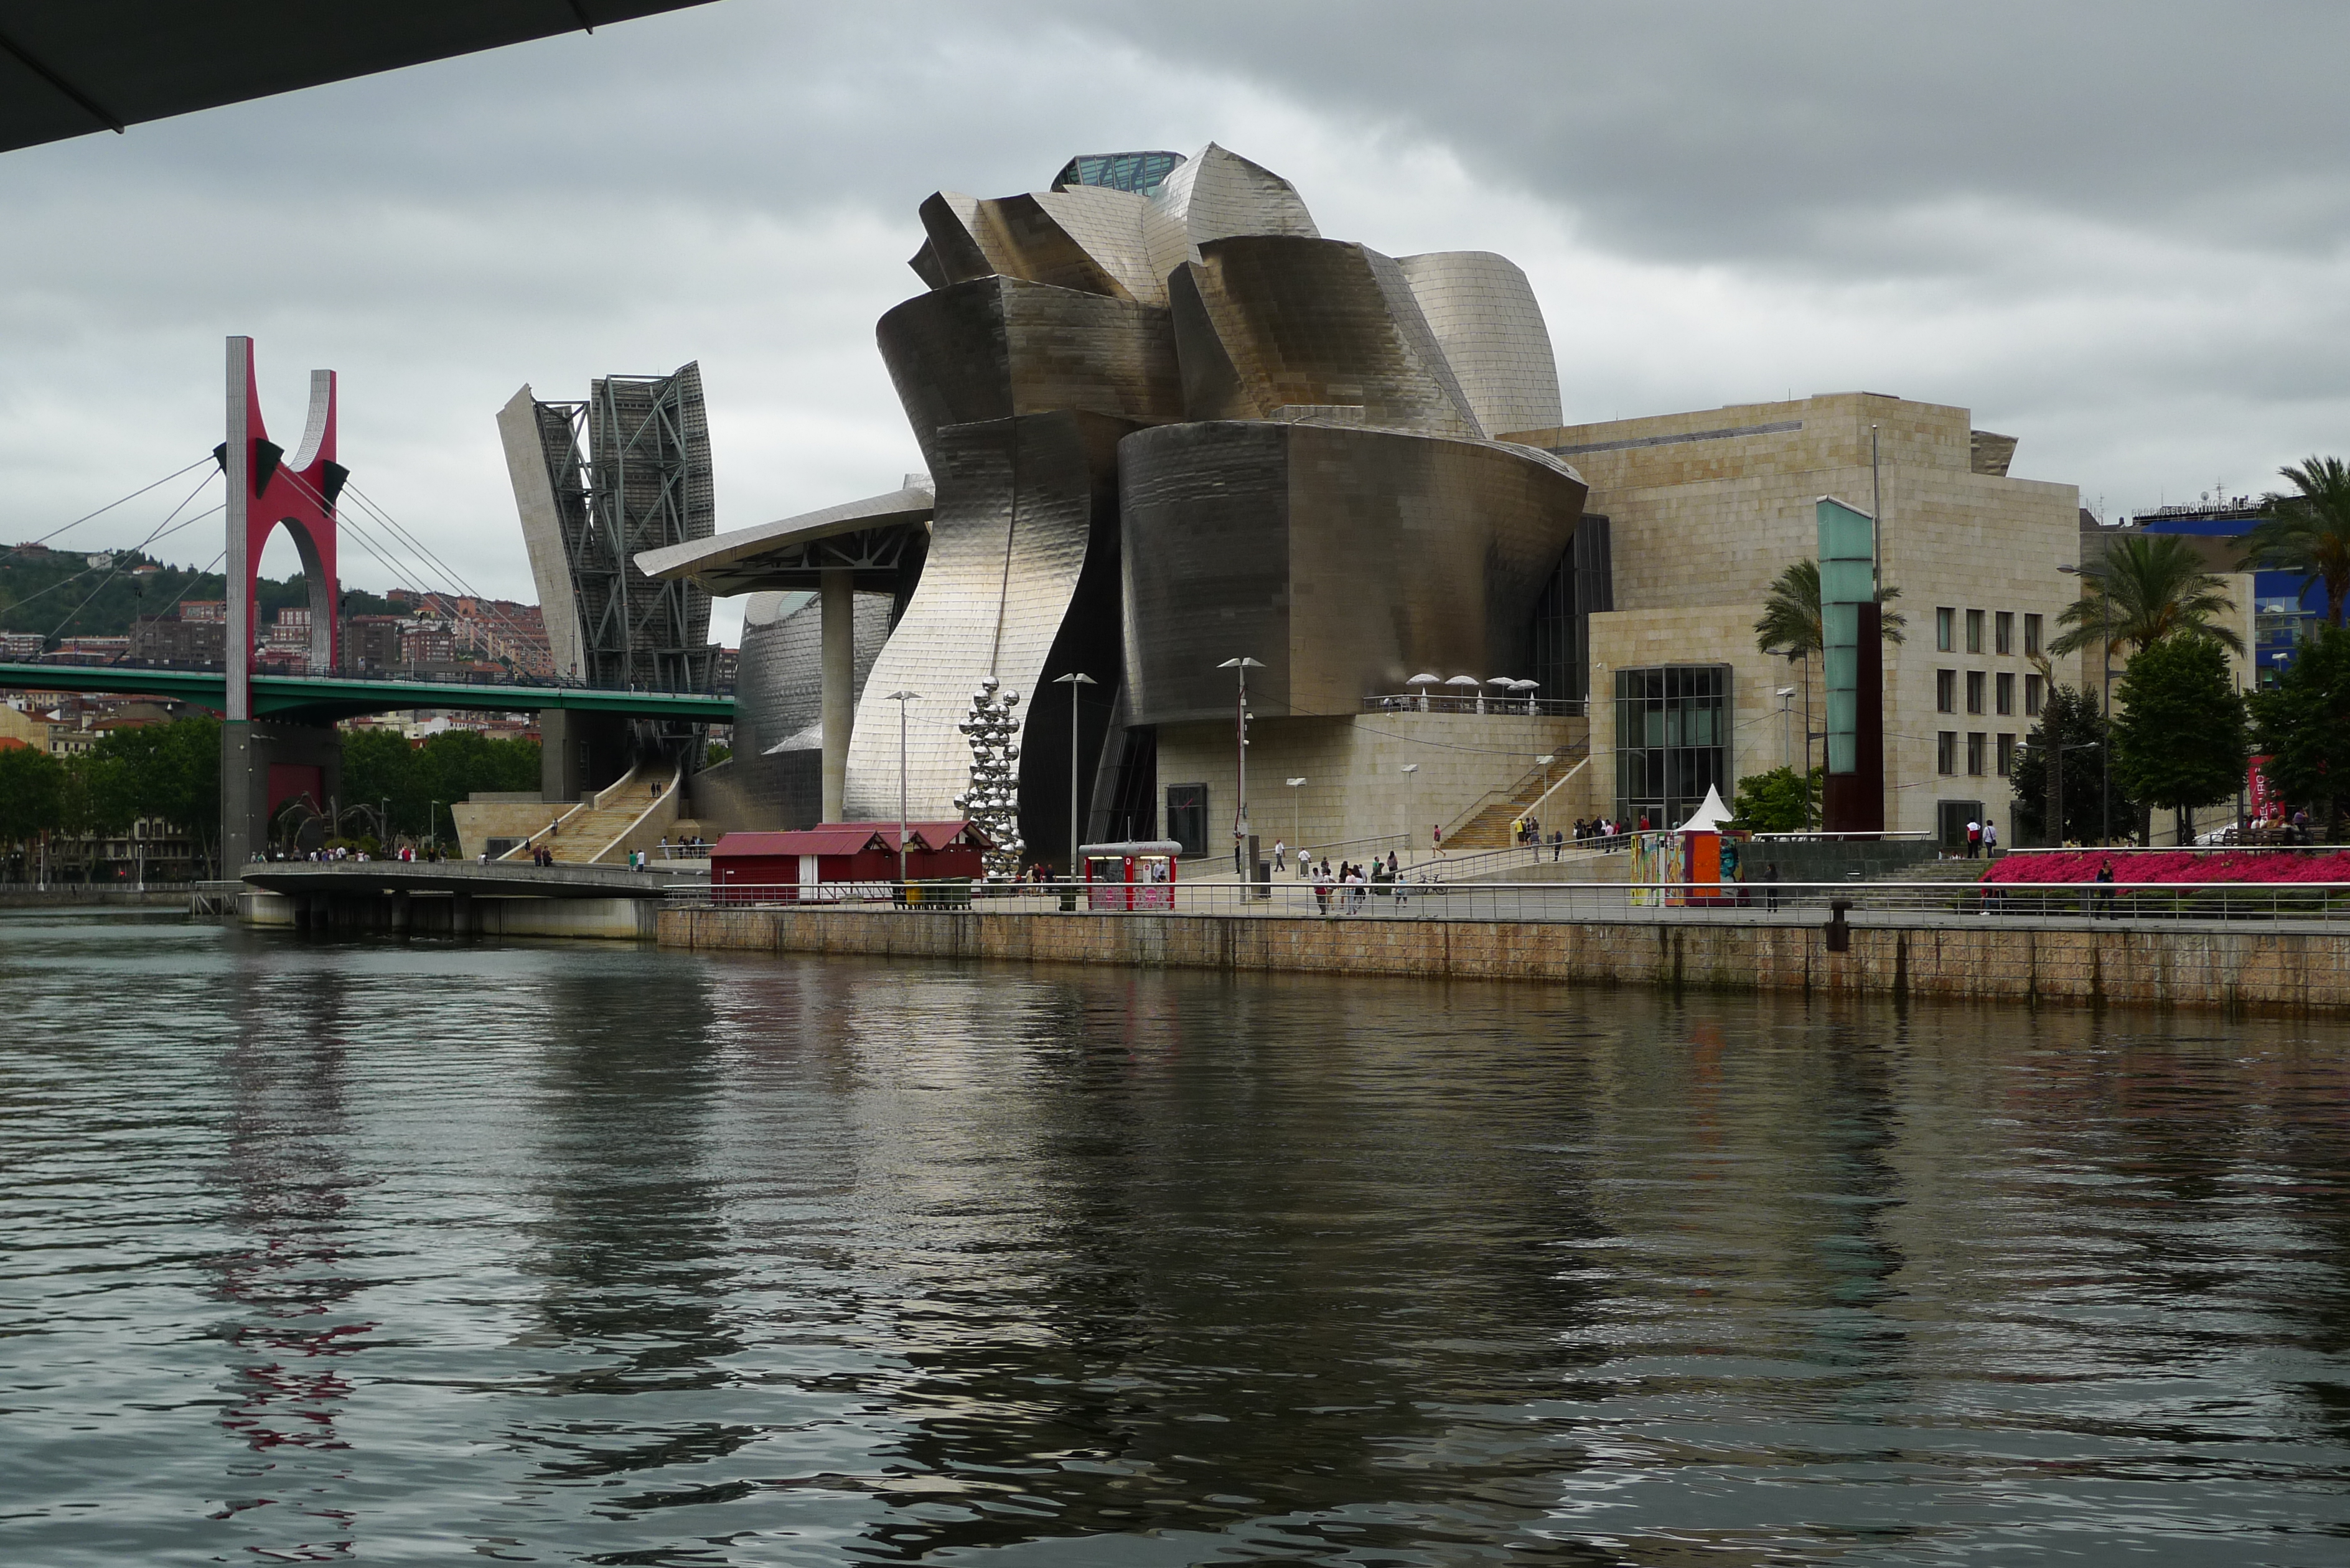
water, reflection, landmark, waterway, spain, tourist attraction, bilbao, guggenheim